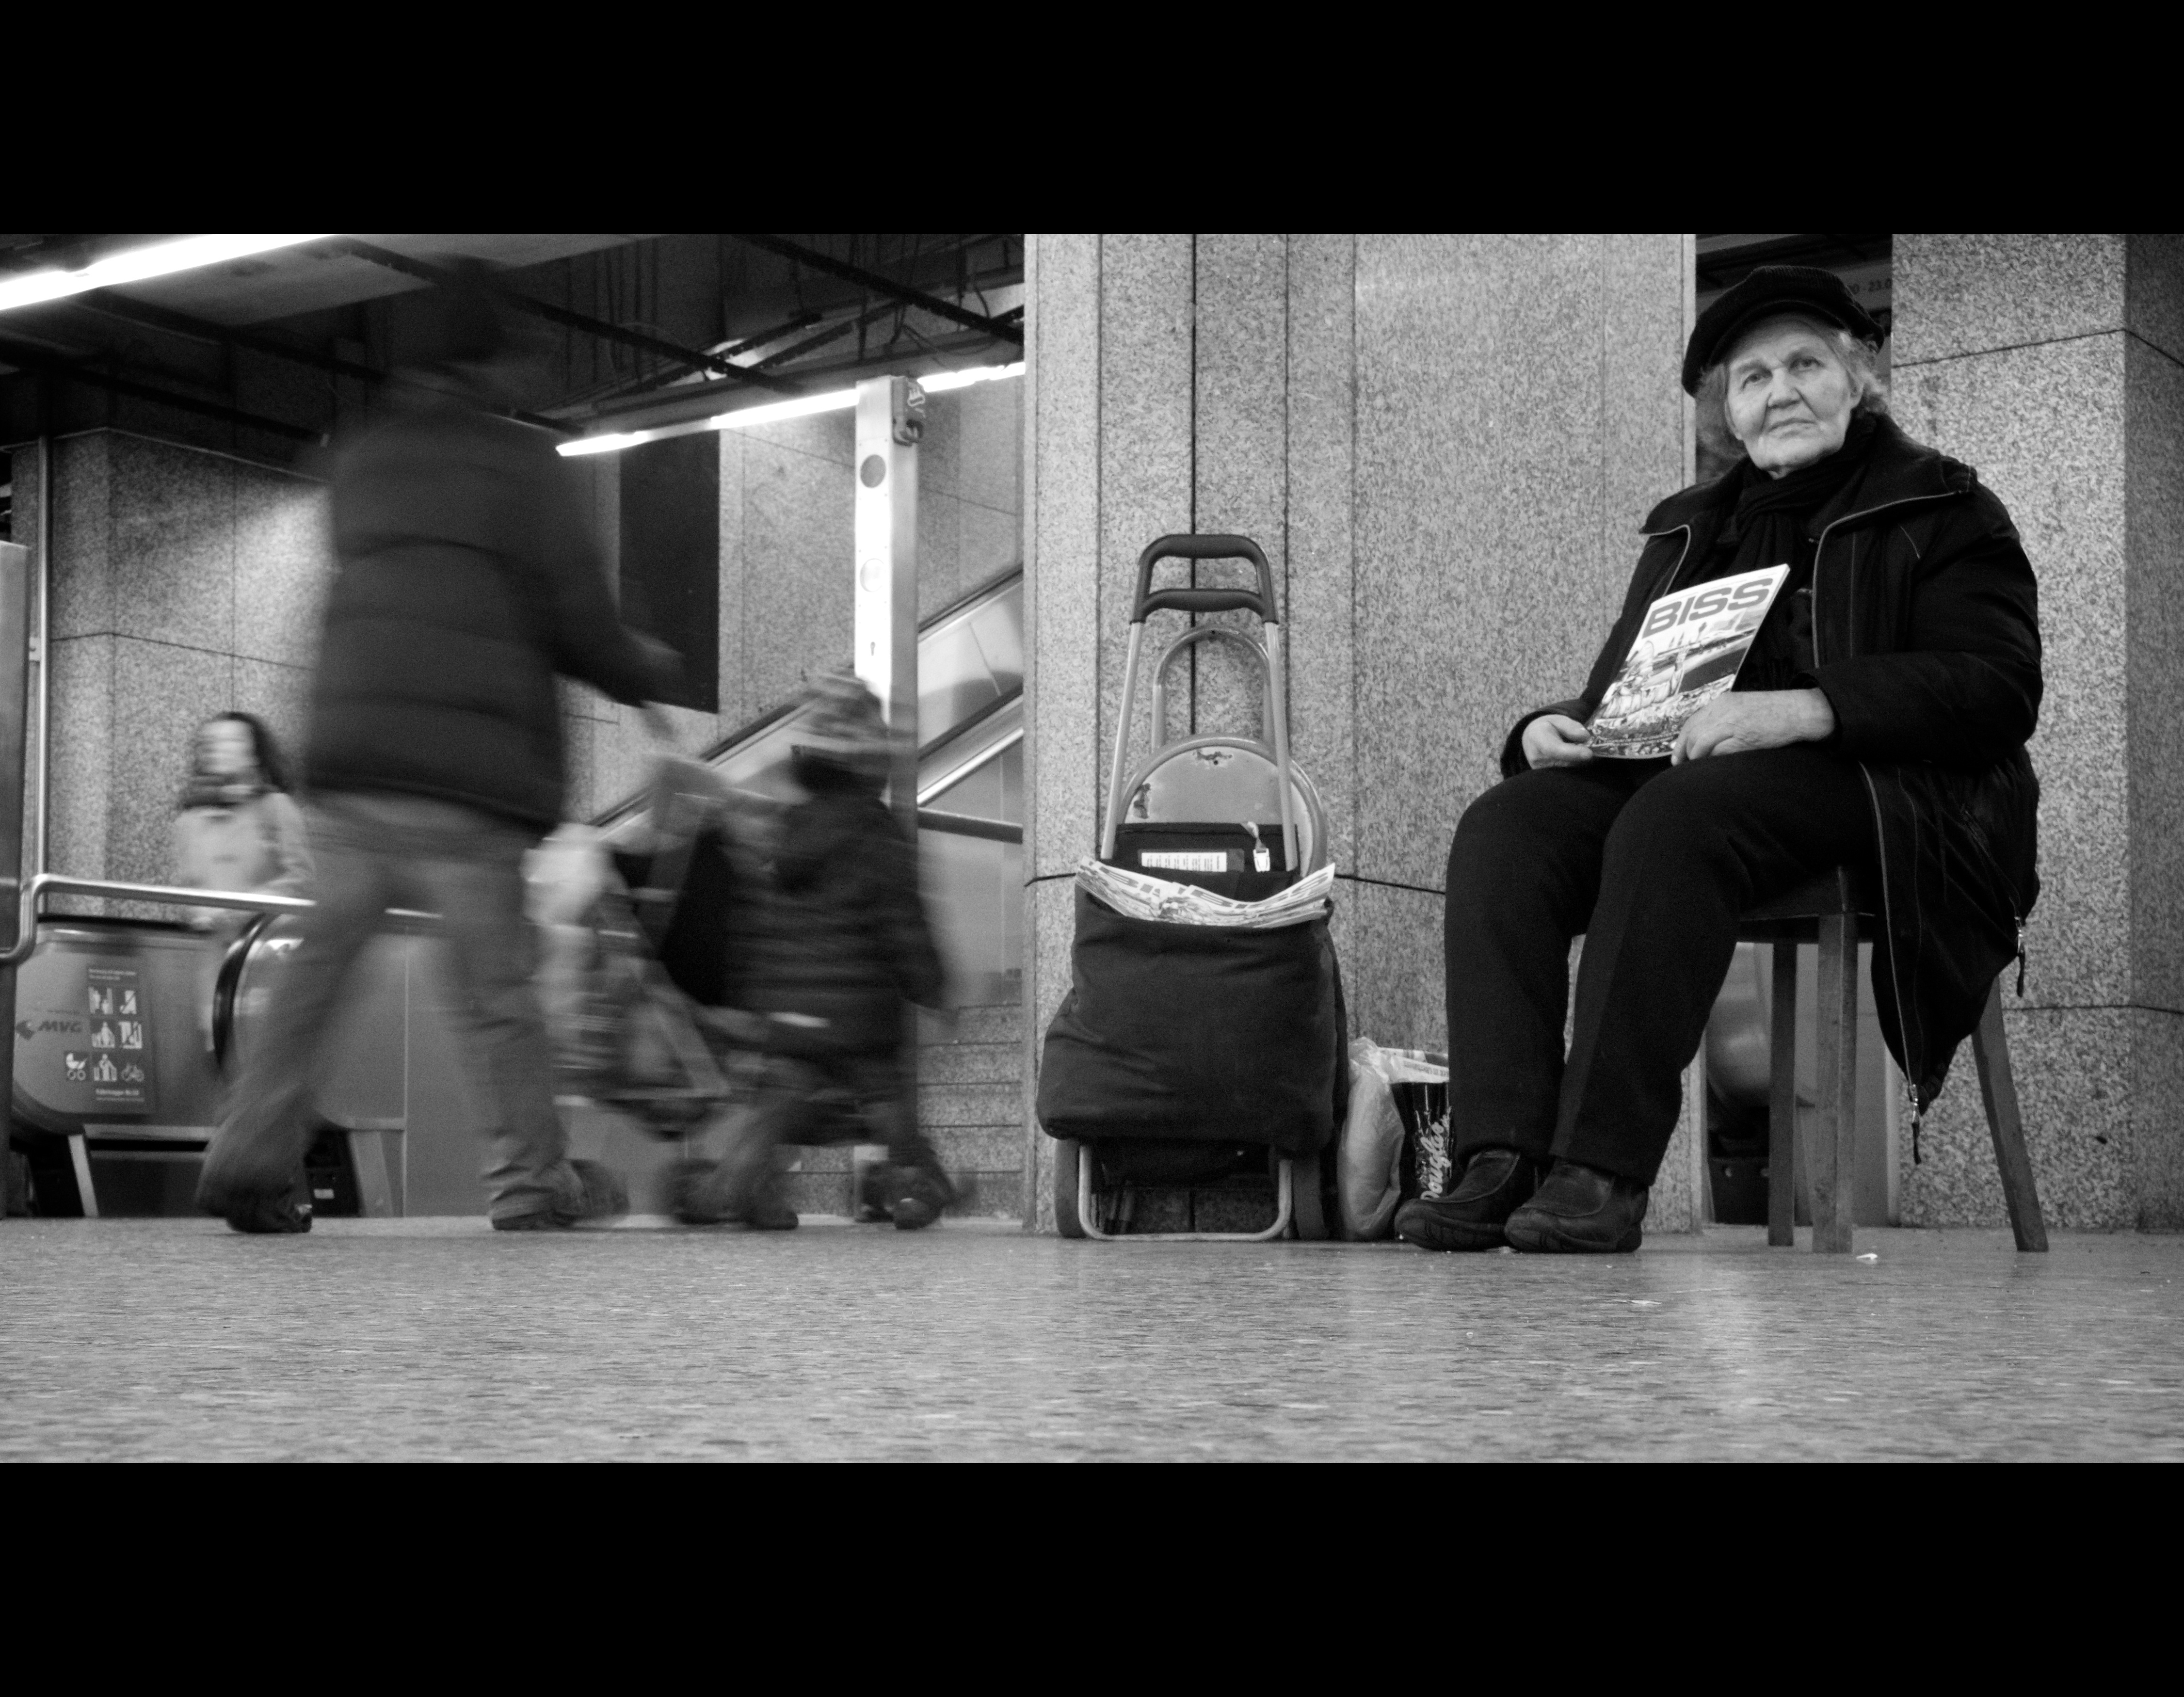
black and white, white, street, photography, ebook, sitting, training, black, monochrome, streetphotography, flickr, thomas, video, olympus, photograph, snapshot, omd, image, fuji, leica, monochrom, leuthard, hcb, thomasleuthard, interaction, monochrome photography, film noir, human positions